Terry Lake

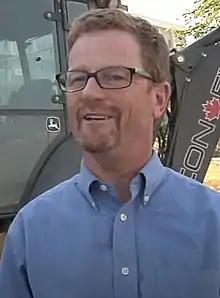

Terry Lake is a former Canadian politician, at the municipal and provincial levels, and veterinarian.